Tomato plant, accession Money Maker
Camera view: bottom (45 deg); turntable rotation: 0 degrees
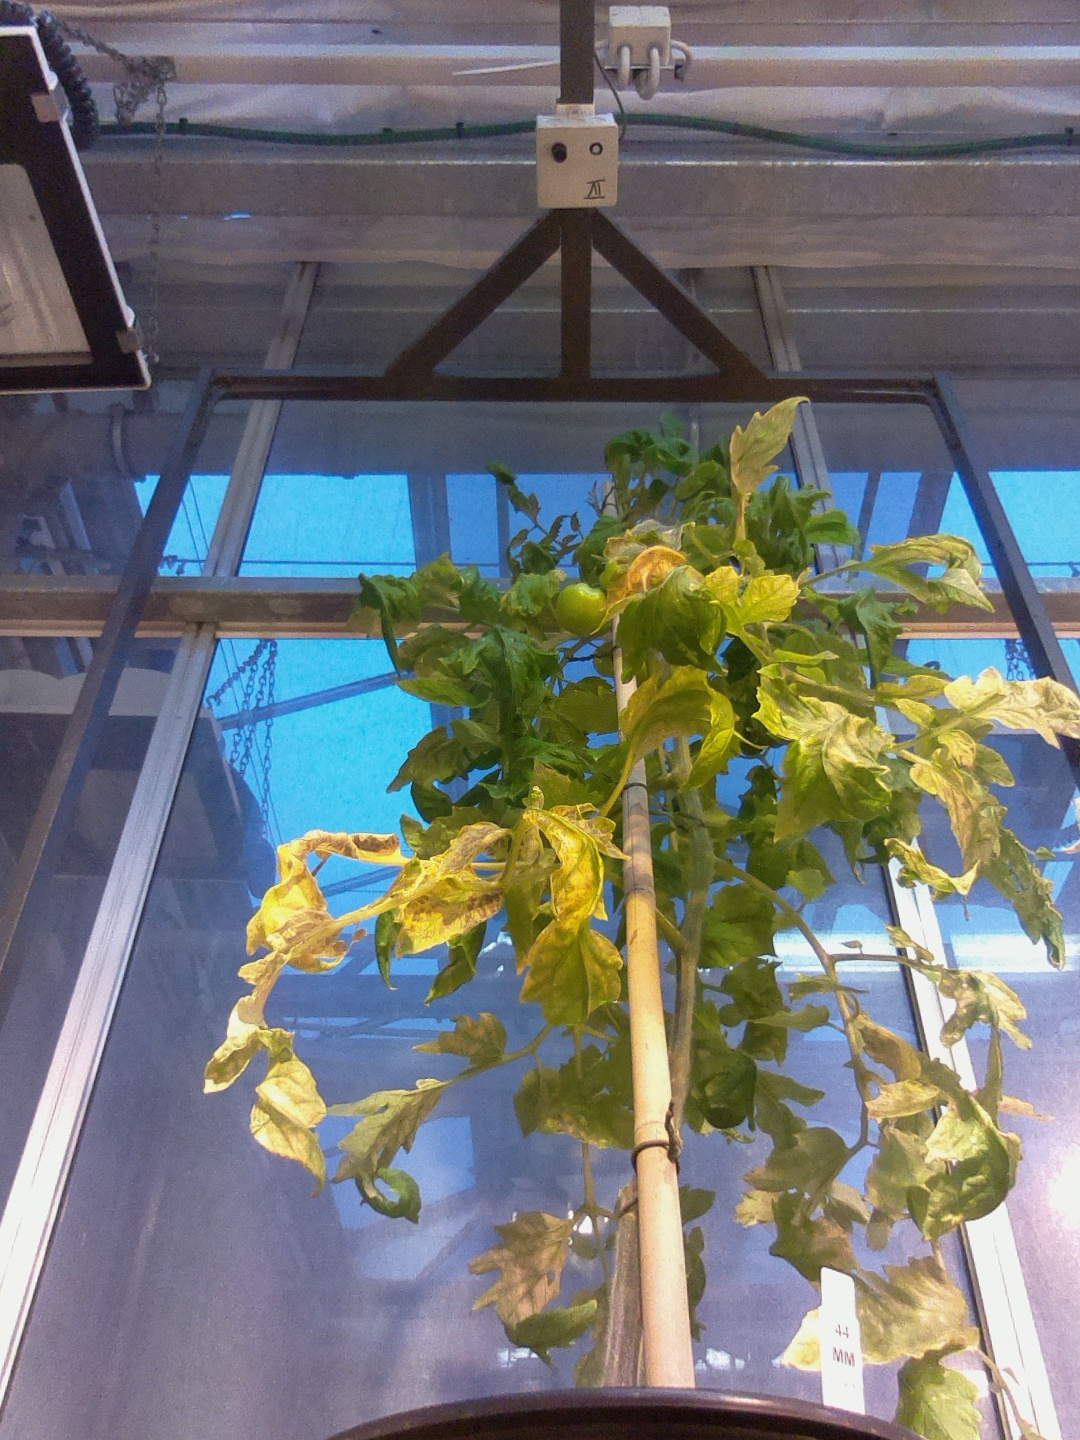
BBCH growth stage 74: 40%-50% of final fruit size